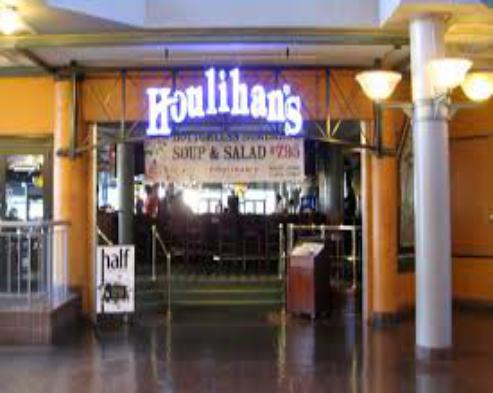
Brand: Houlihan's
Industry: Others